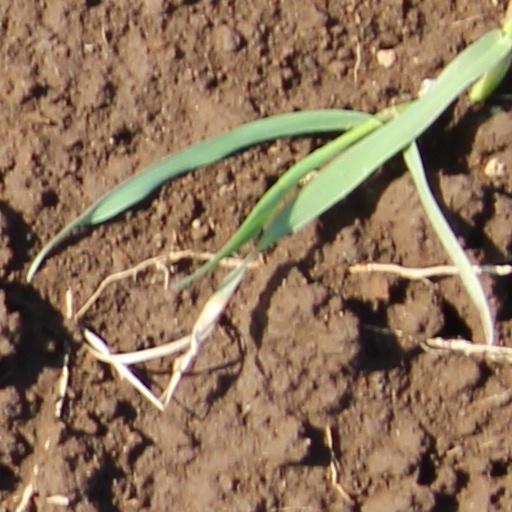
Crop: wheat